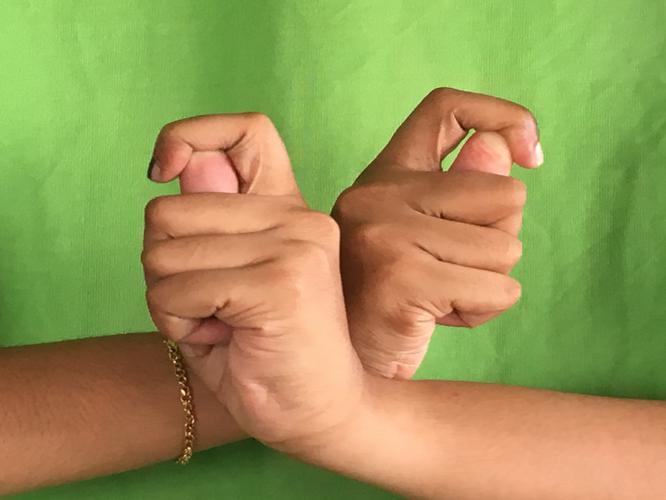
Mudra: Berunda
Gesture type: double_hand